Ringing rocks

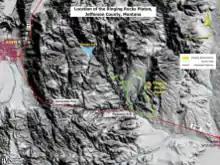
Location of the Ringing Rocks Pluton

The Ringing Rocks Pluton is located in the mountains of southwest Montana between Butte and Whitehall, and is notable for a large tor of ringing boulders. The pluton is the deep-seated vent for a volcano which erupted 76 million years ago. The pluton is an example of magma mixing in a conduit, specifically between olivine basalt and granitic magmas. Mixing of the magmas created a hybrid rock type which crystallized against the outer wall of conduit. After millions of years of uplift and erosion, the thin walls of hybrid rock were exposed to the surface. During the Pleistocene Epoch, periglacial freezing shattered the high standing walls to form a substantial tor.